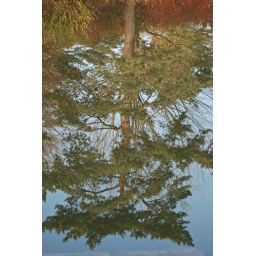
clear reflection of pine tree in water 2+ full